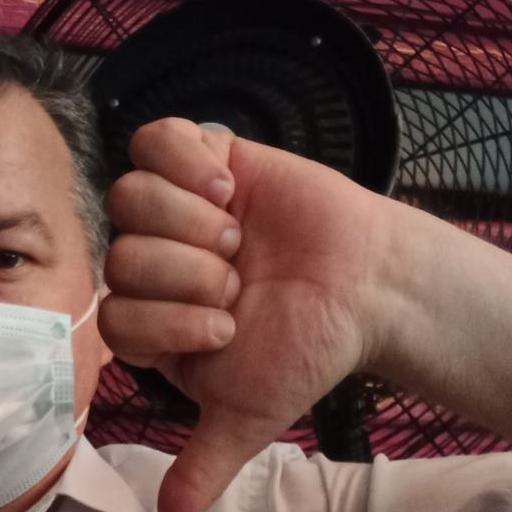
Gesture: dislike